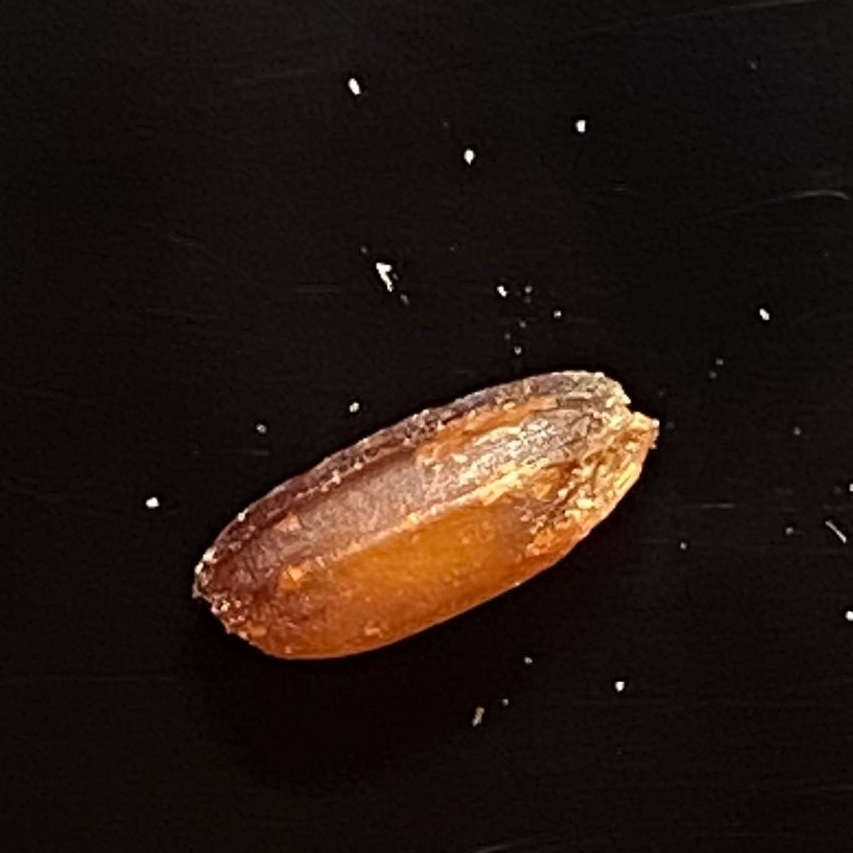
Rice variety: Ganjiya